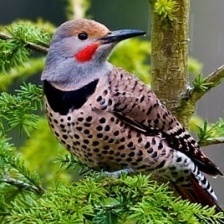
Species: NORTHERN FLICKER
Scientific name: COLAPTES AURATUS